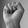
ASL letter: S